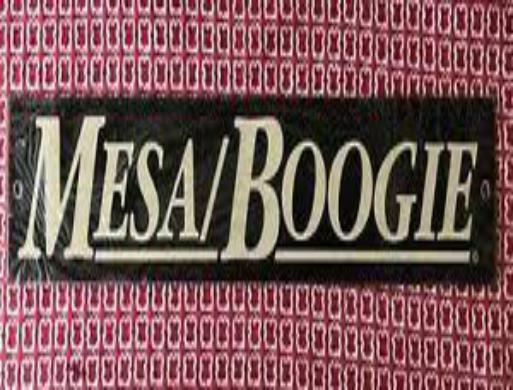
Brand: mesa boogie
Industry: Clothes